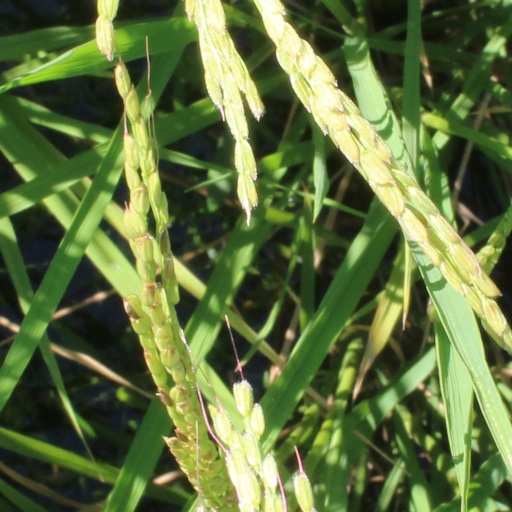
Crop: rice